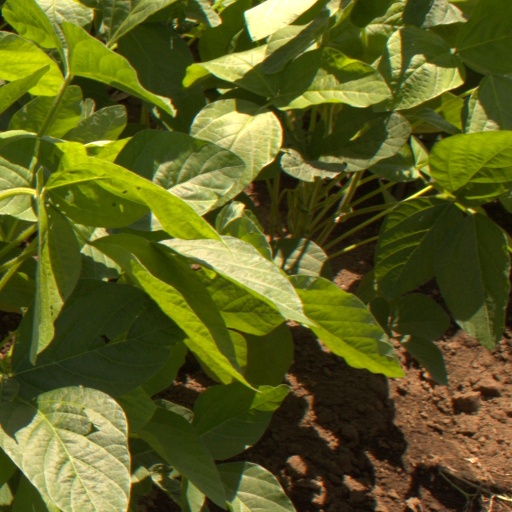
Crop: soybean